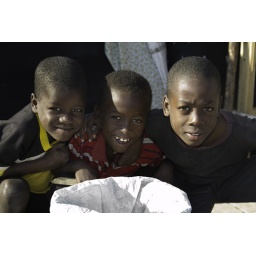
3 boys at Piste Camp huddle around a bag they had been carrying.